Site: brandenburg
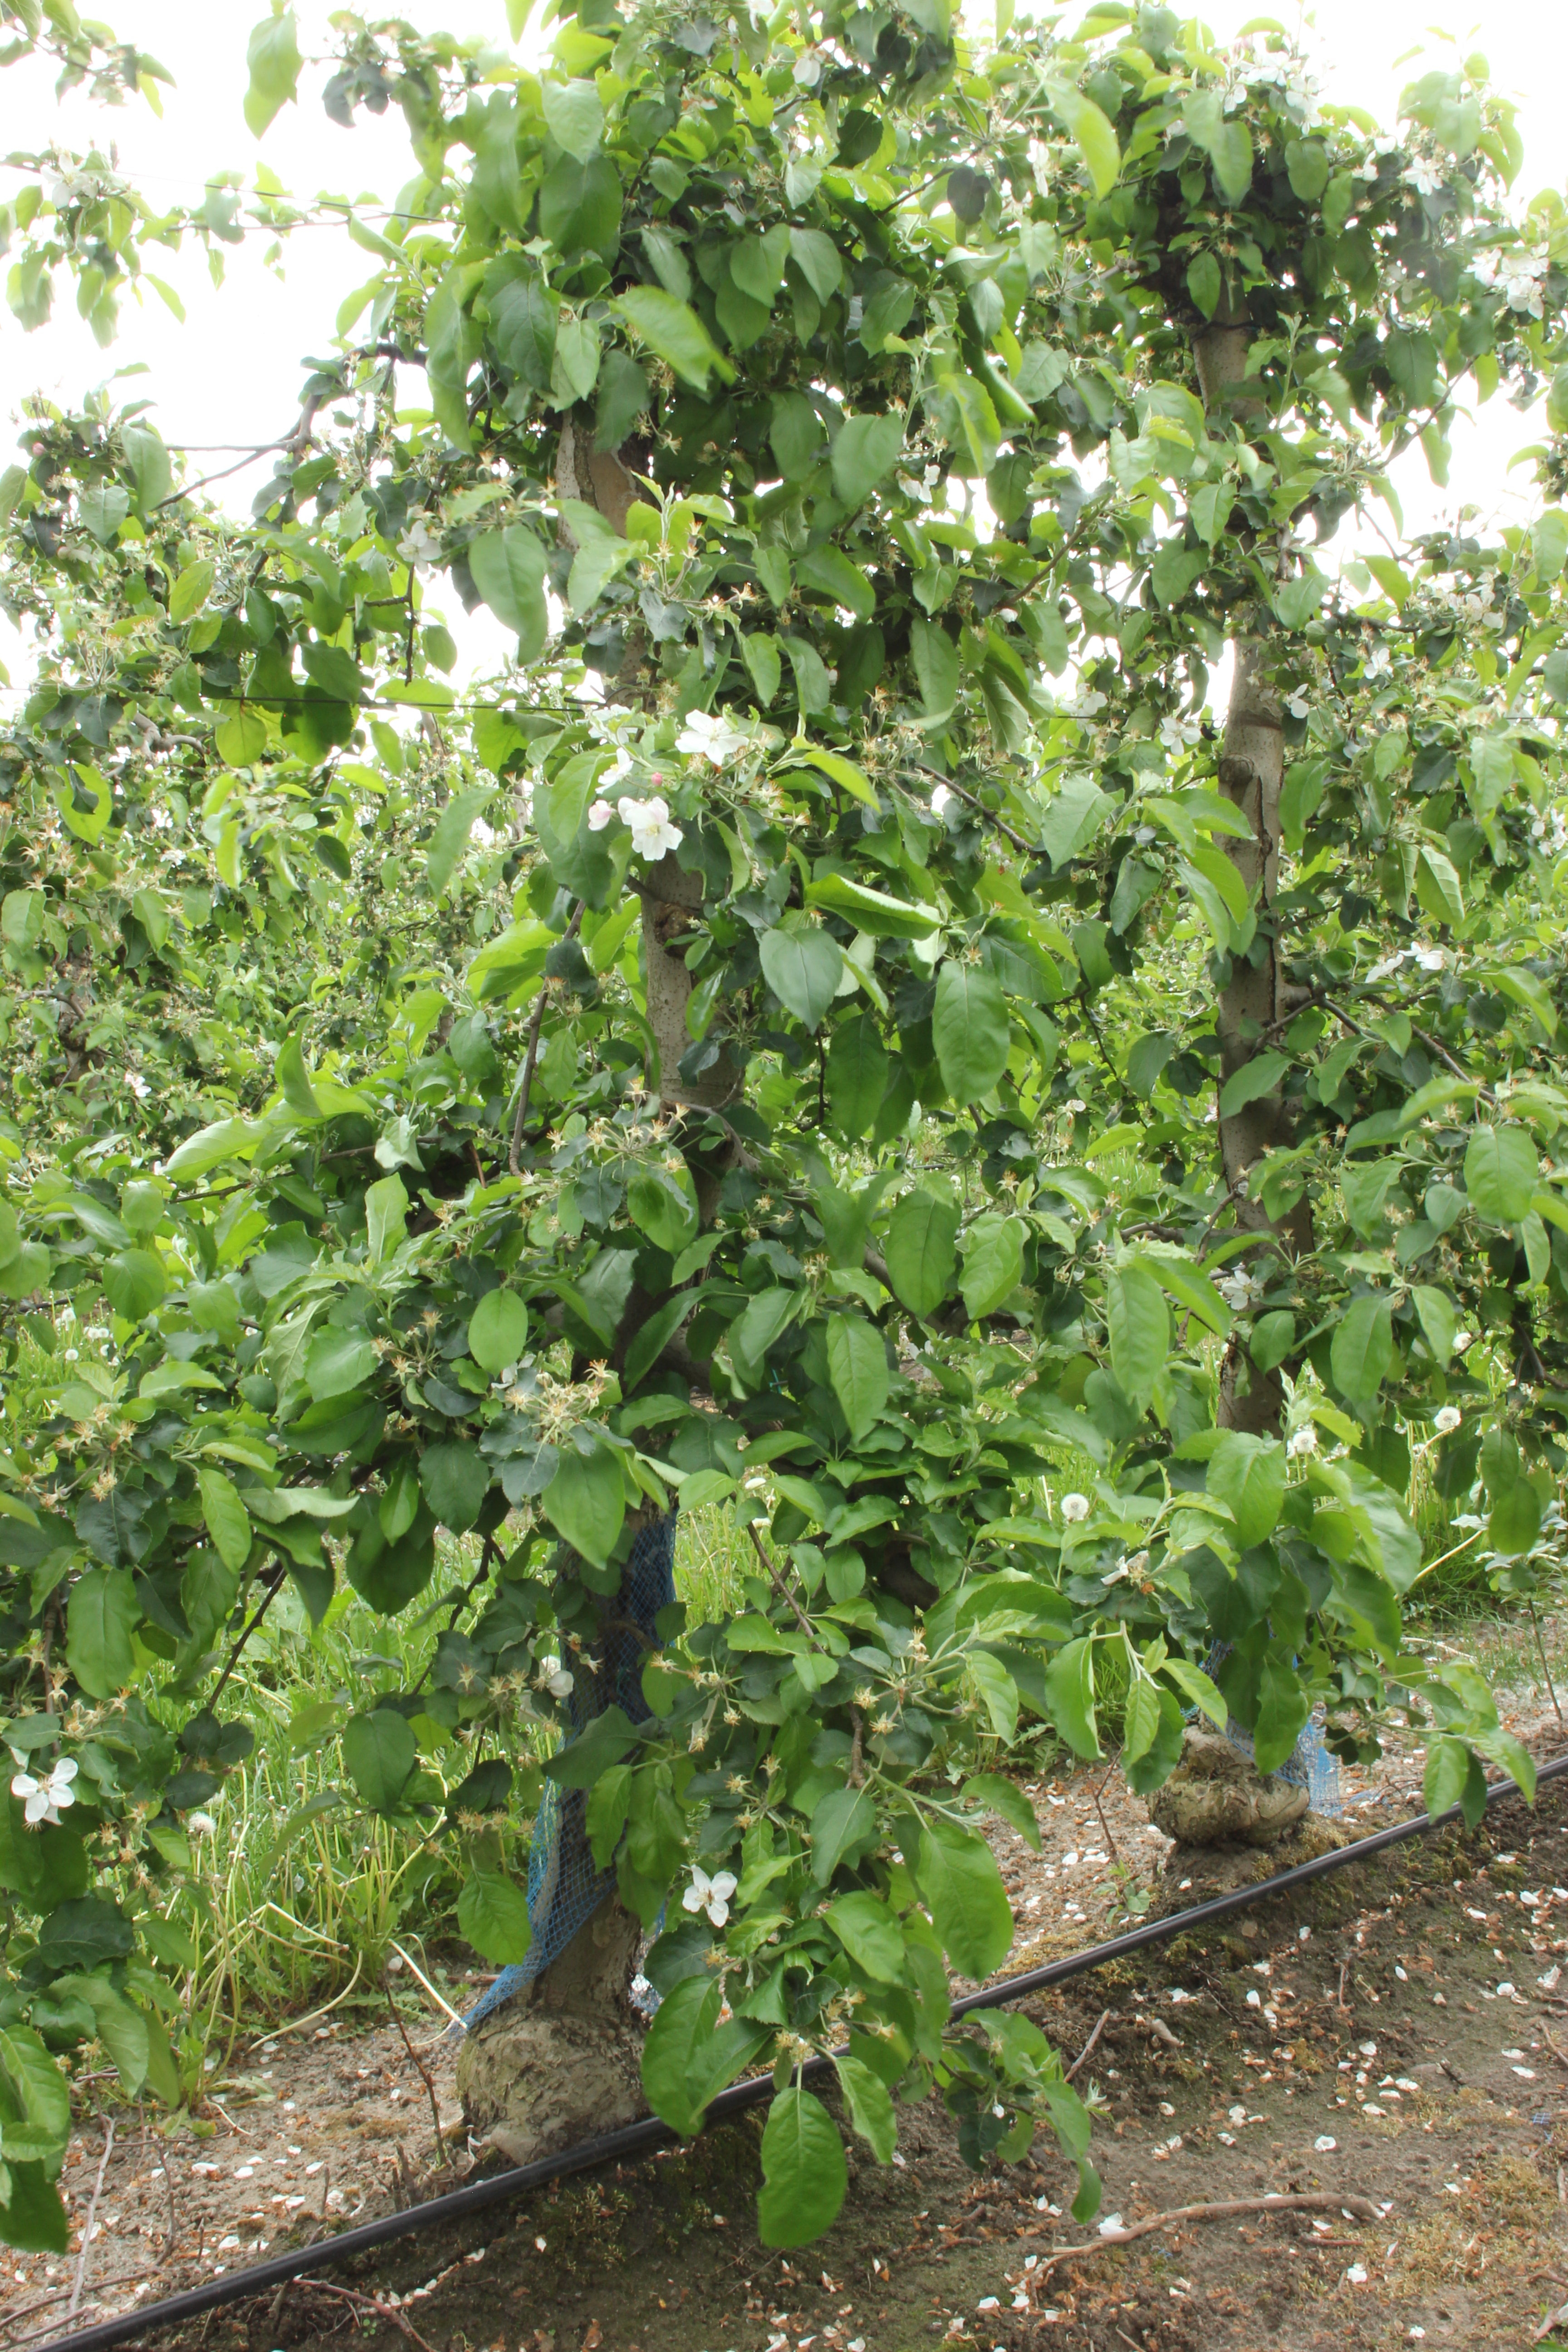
Growth stage (BBCH 67): Flowering